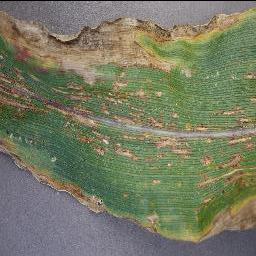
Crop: corn
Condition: (maize)_cercospora_spot_gray_spot